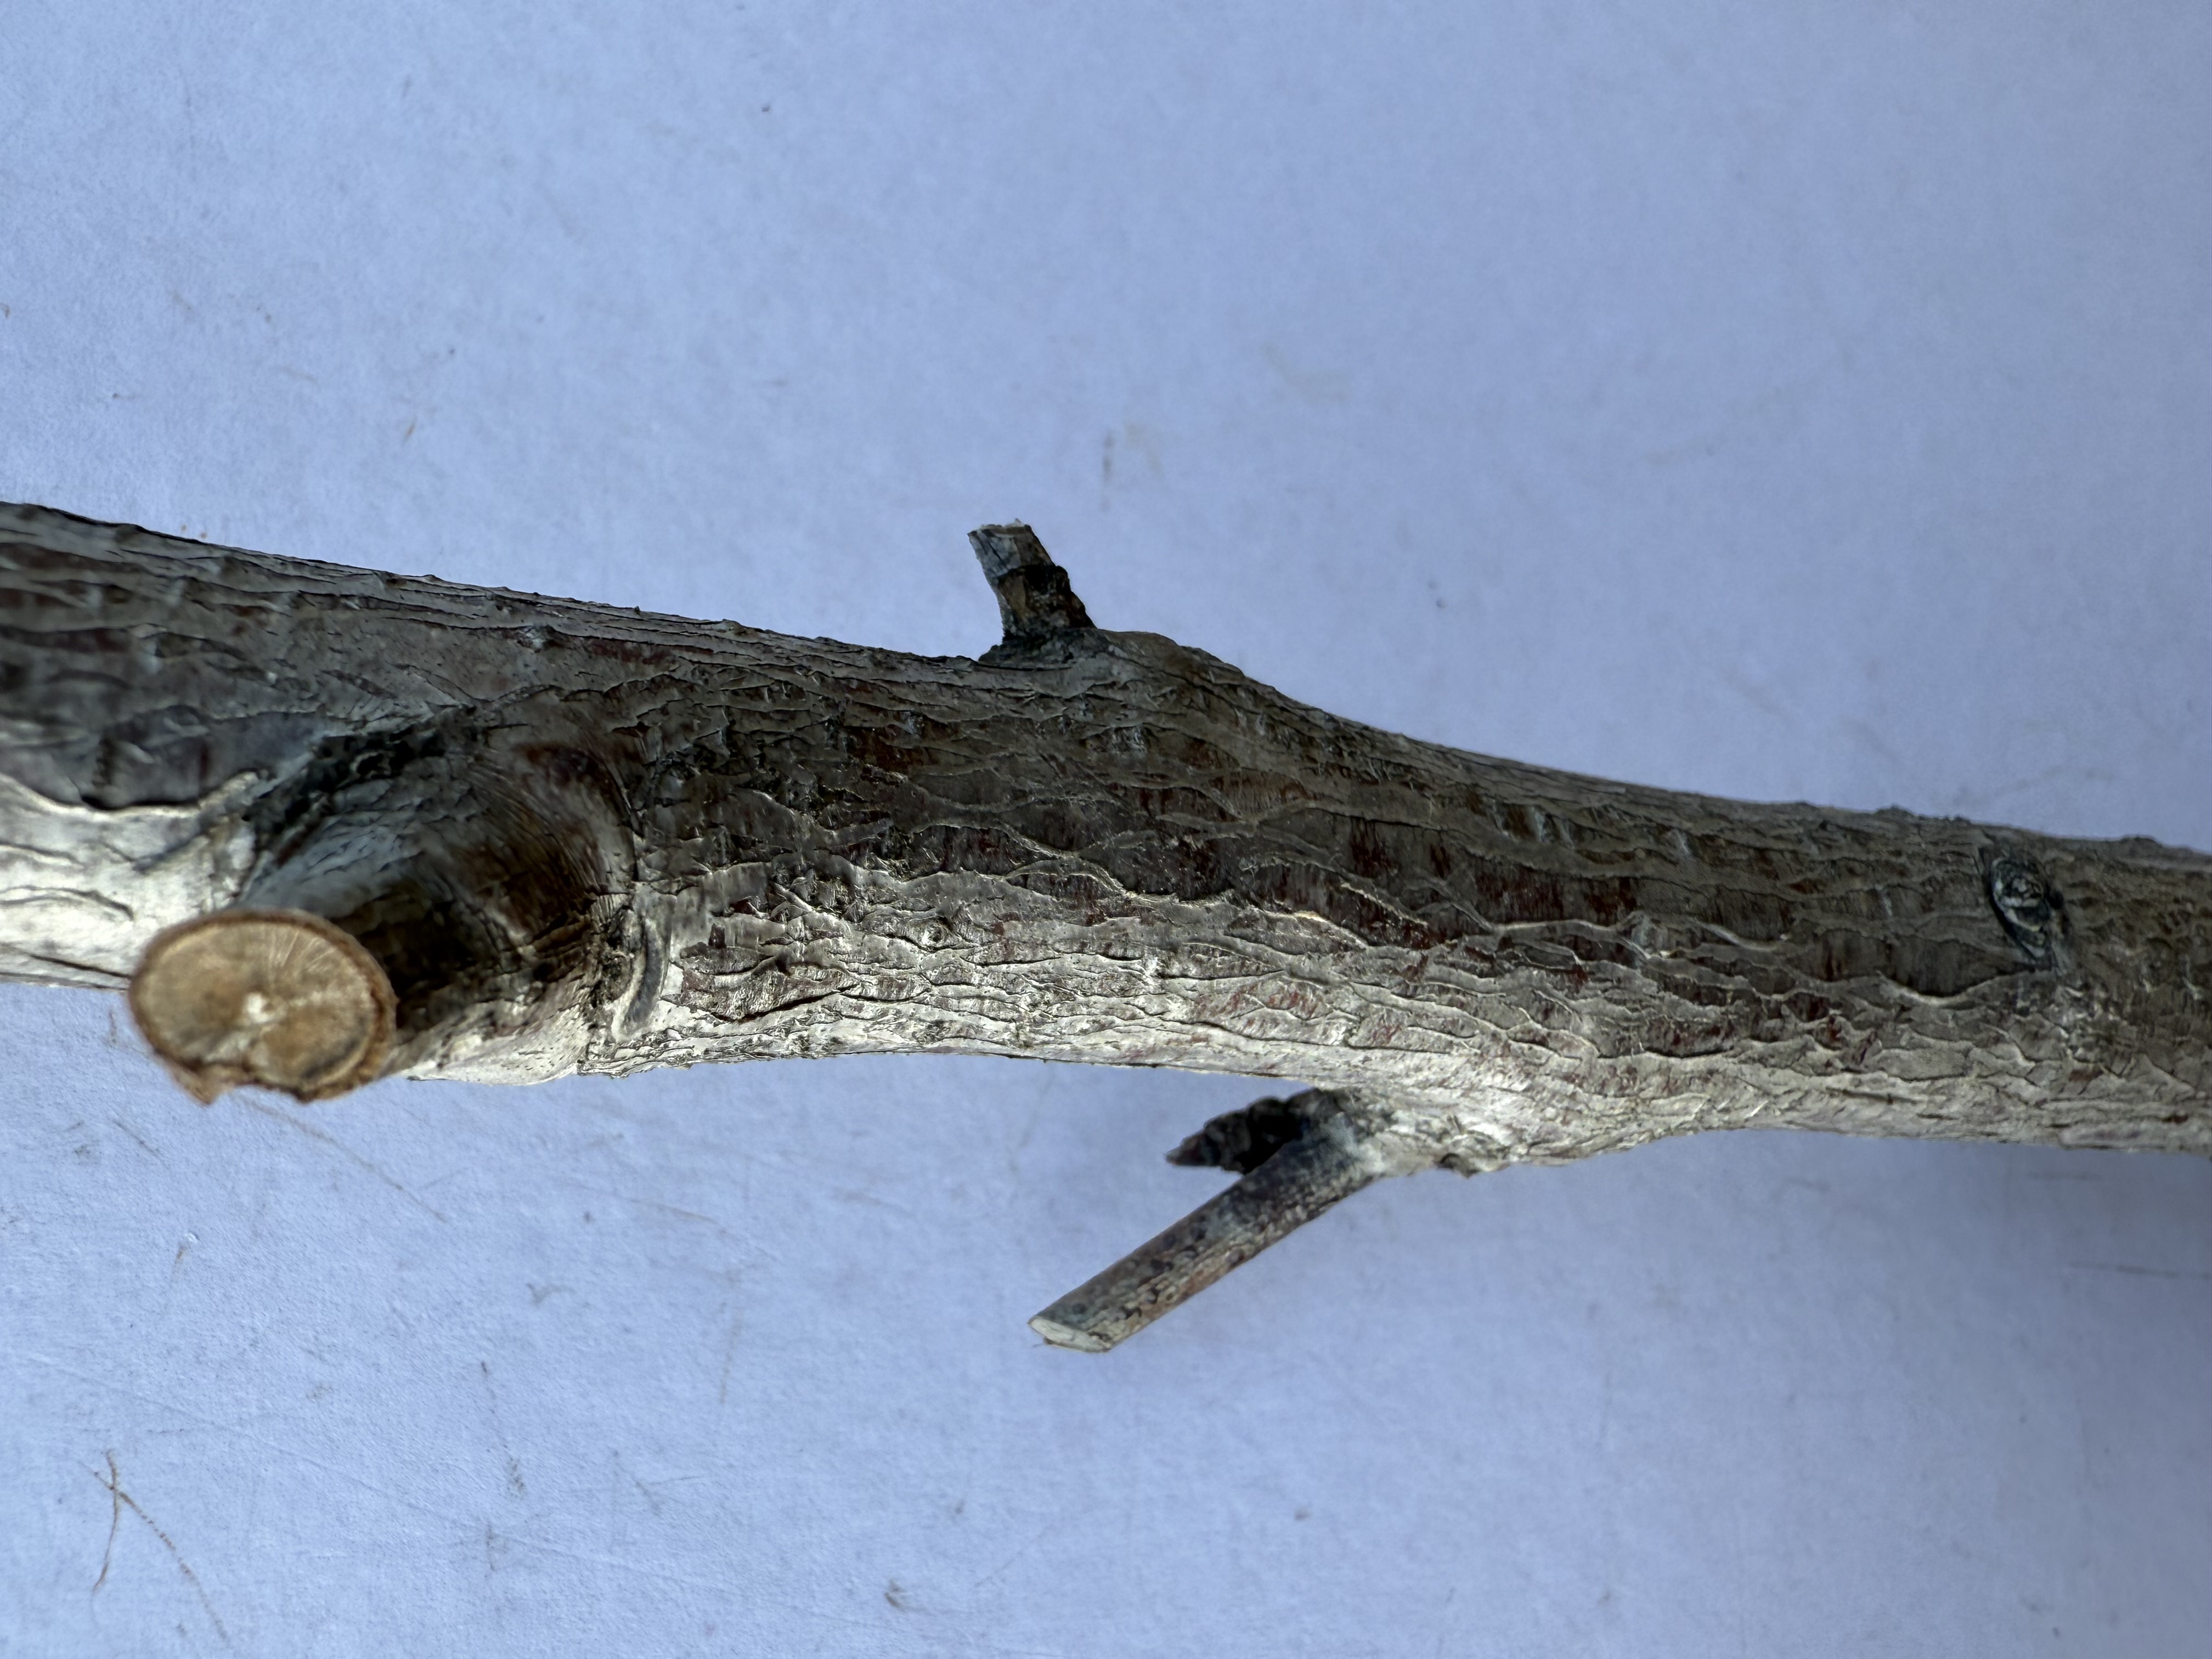
Variety: Red Haven Peach